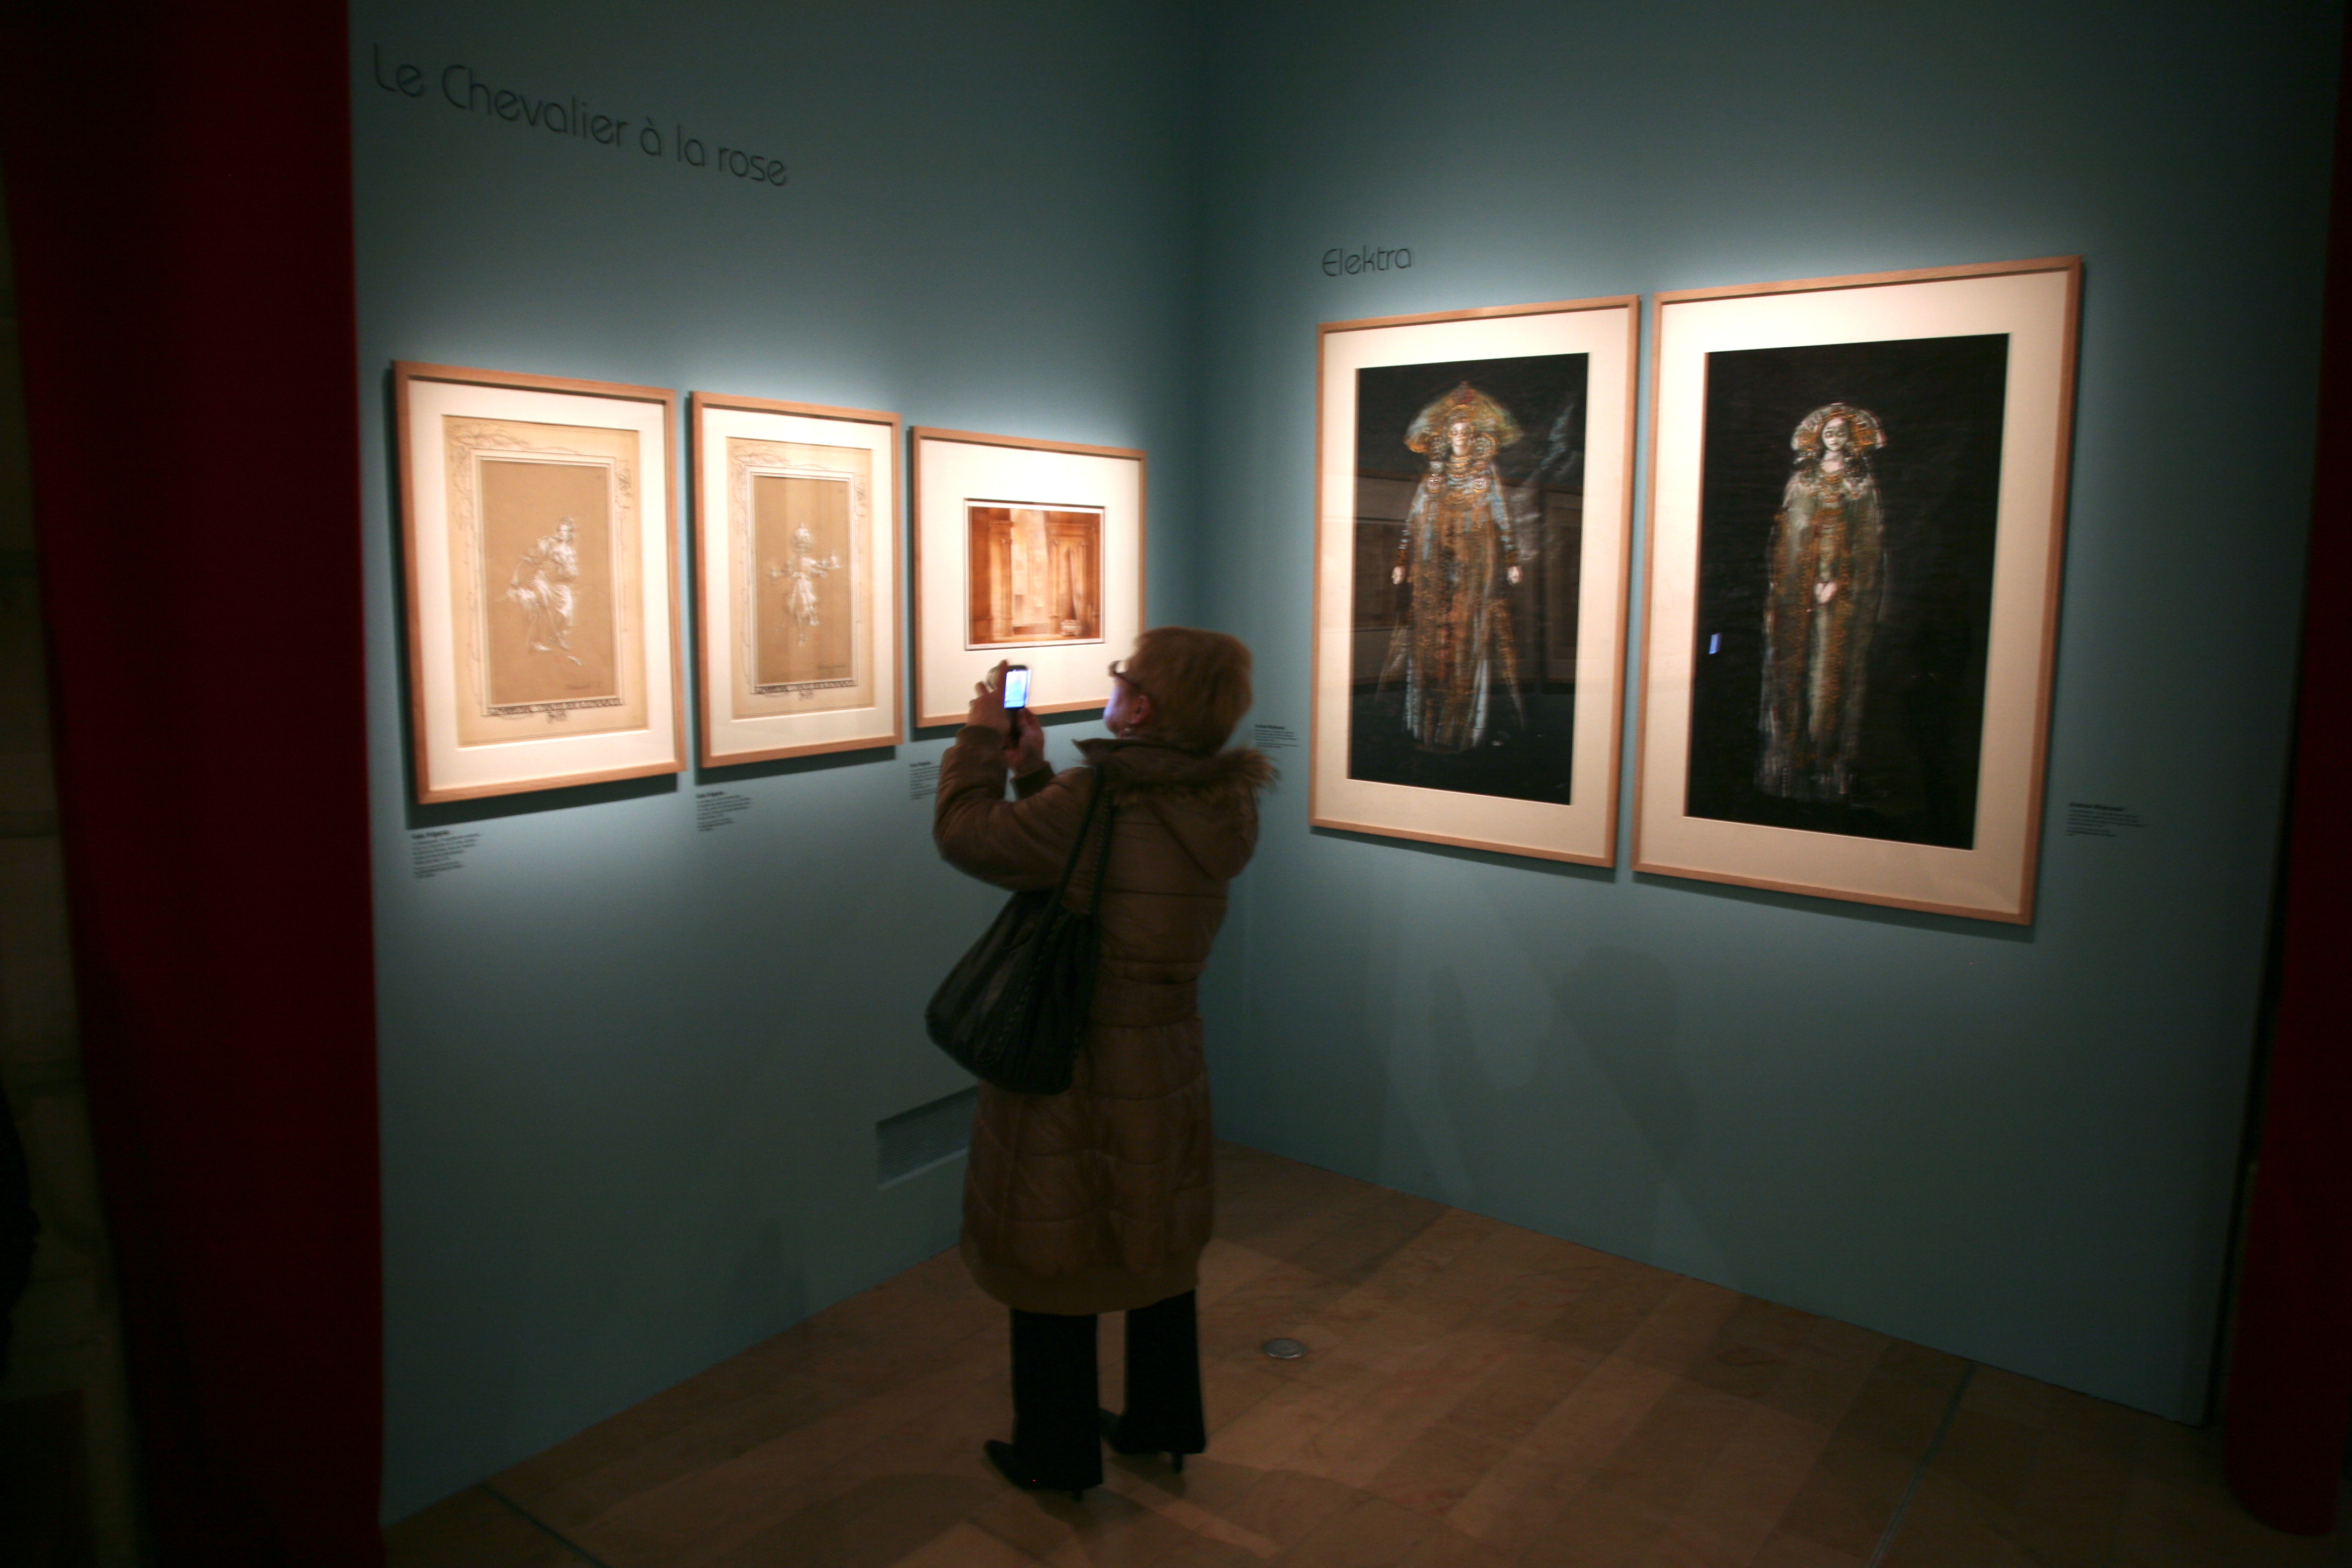
paris, museum, opera, art, exposition, bnf, tourist attraction, exhibition, palaisgarnier, operadeparis, liebermann, rolfliebermann, modern art, art gallery, art exhibition